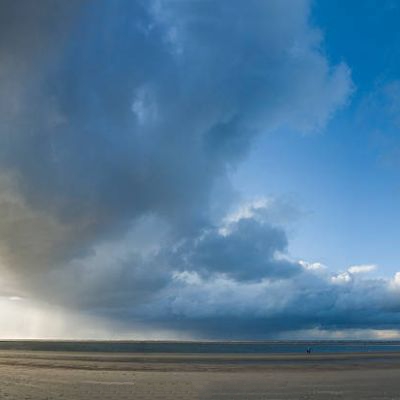
Cloud type: Nimbostratus (Ns)